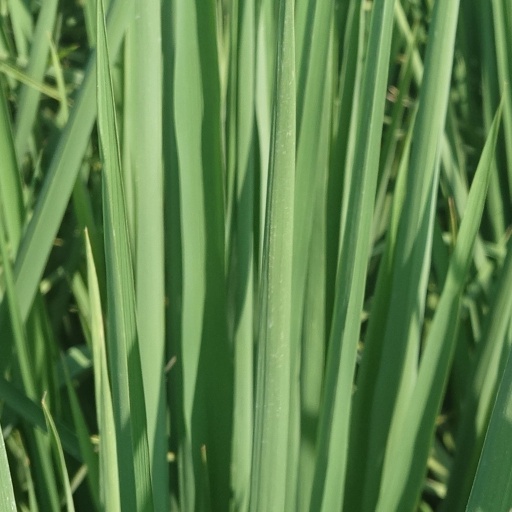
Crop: rice